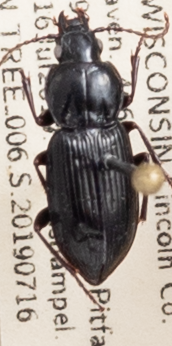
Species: Pterostichus mutus
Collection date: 2019-07-16
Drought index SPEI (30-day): -0.594
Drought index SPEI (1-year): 2.09
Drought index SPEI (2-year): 0.992